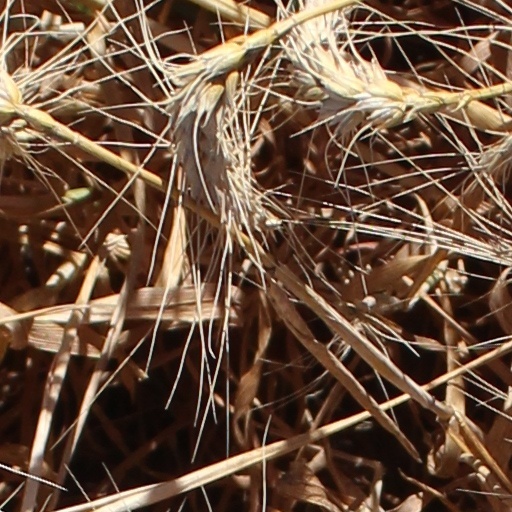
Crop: wheat